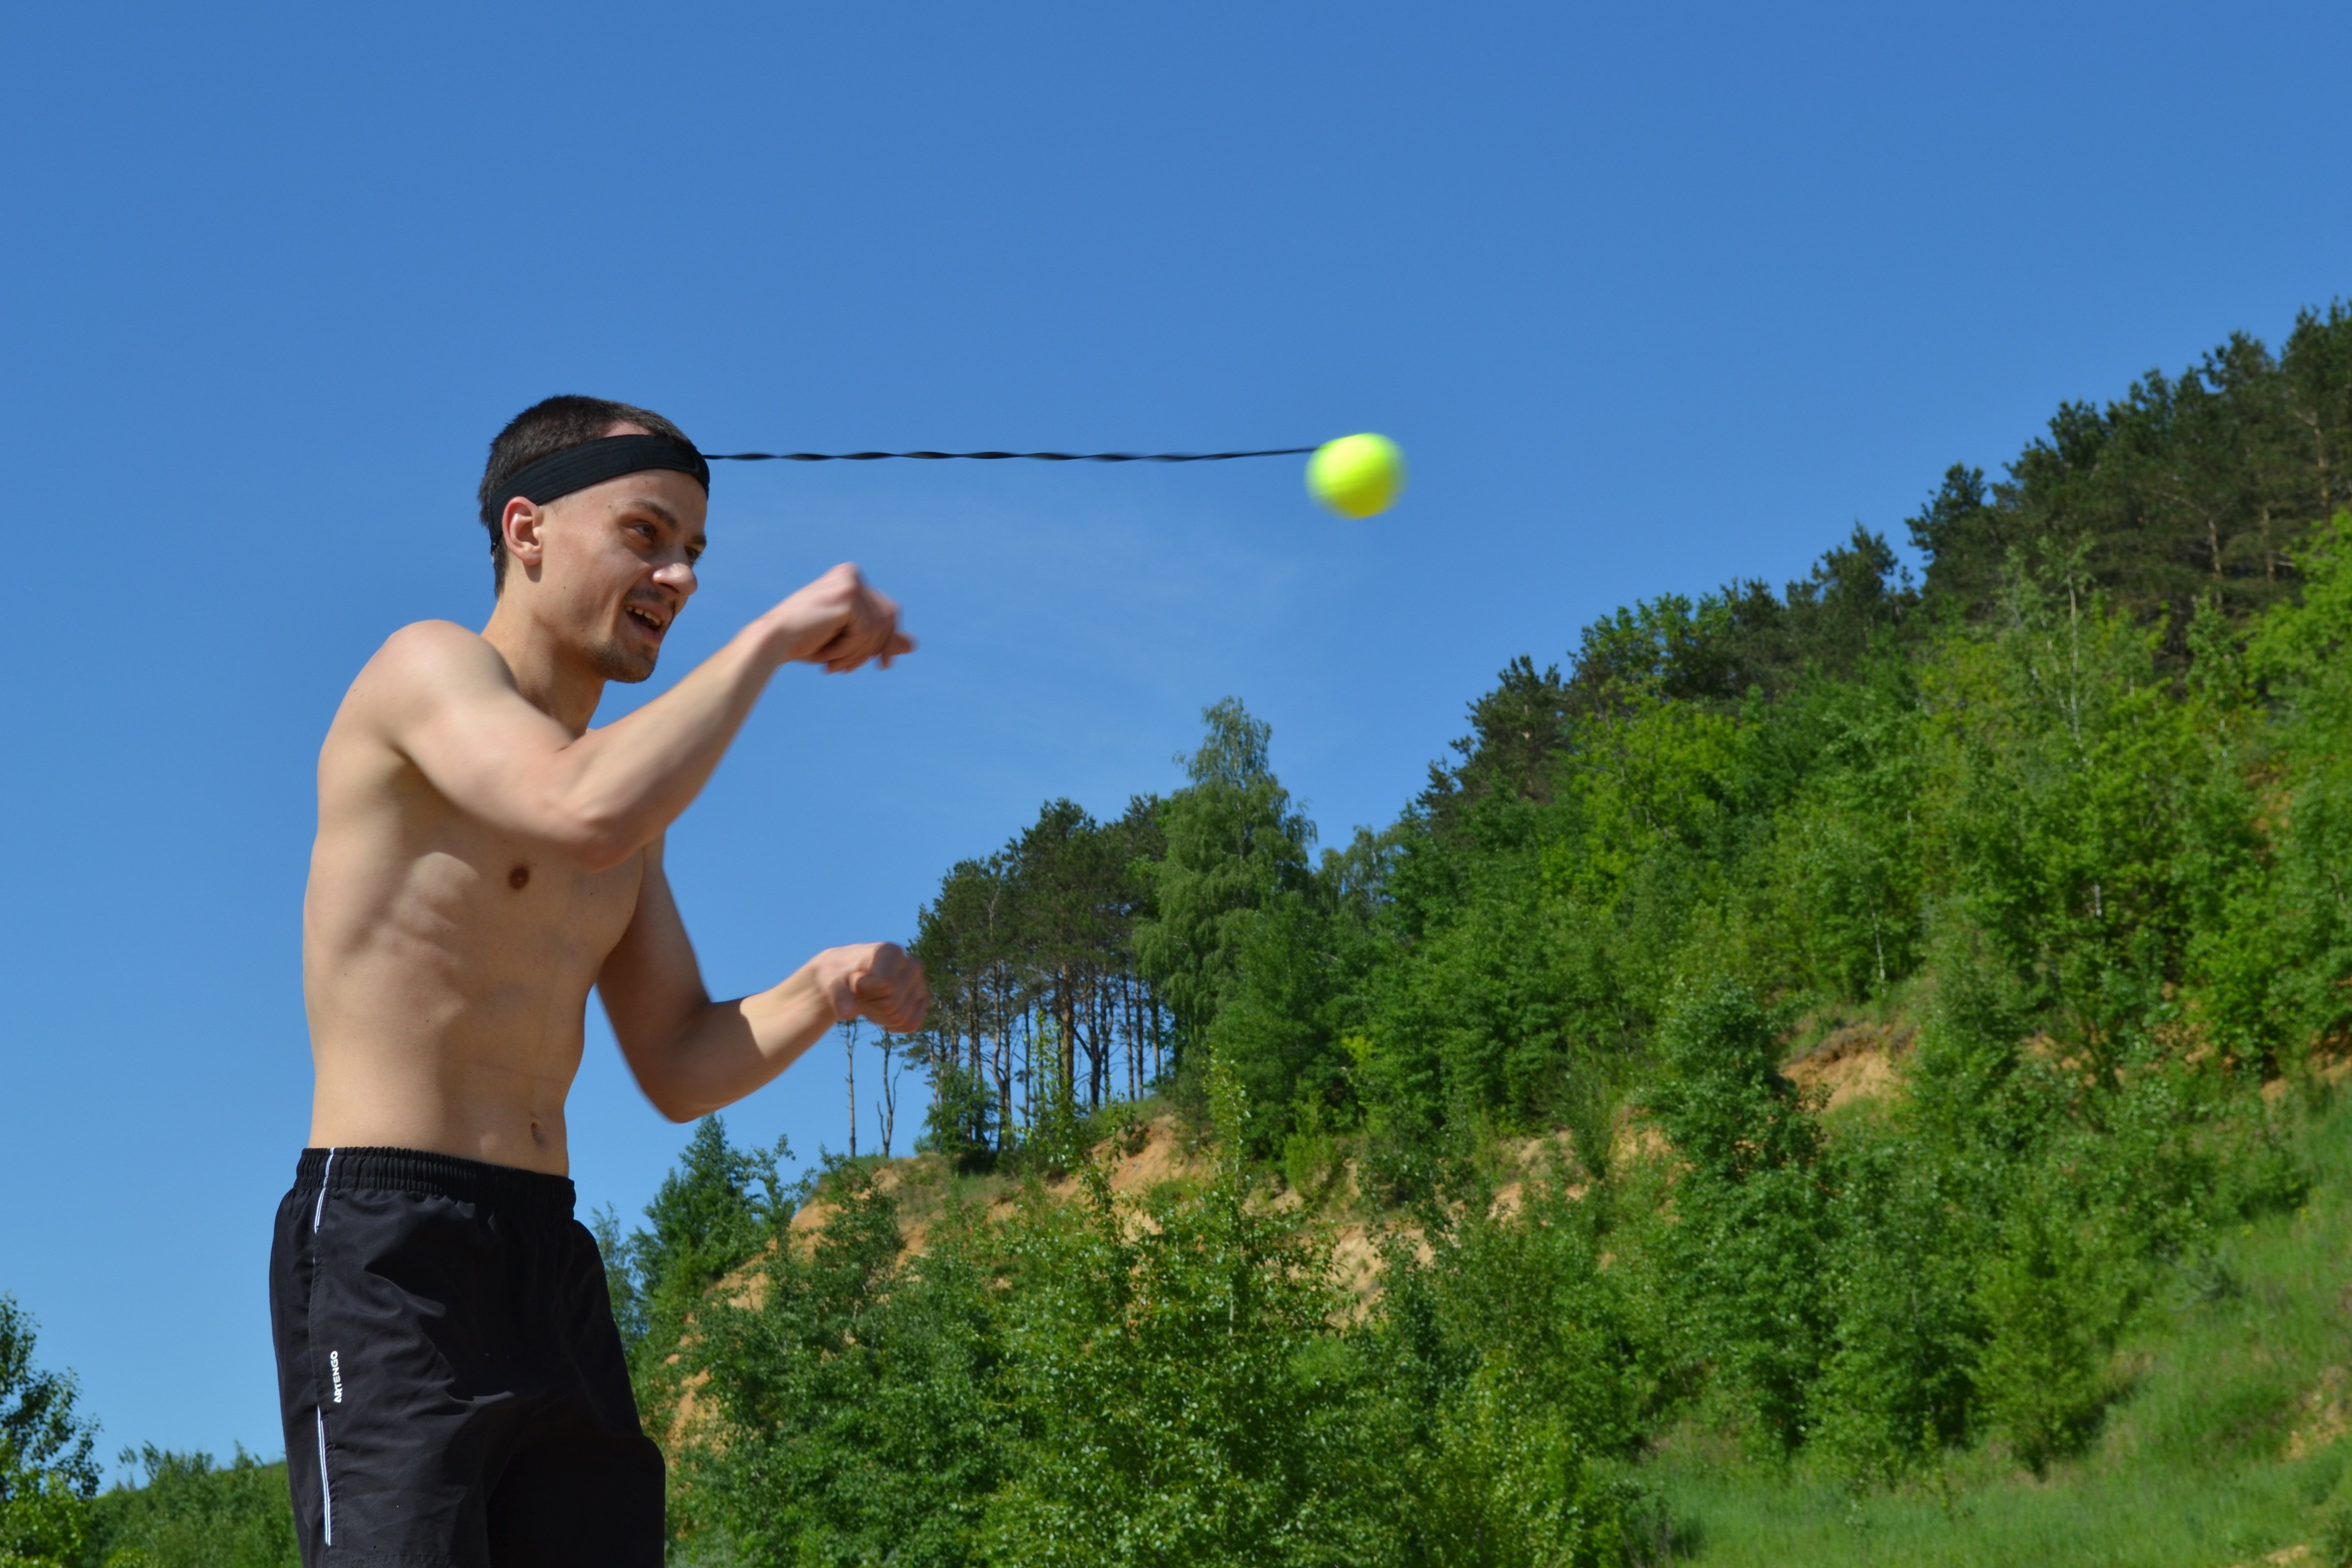
man, training, extreme sport, health, fitness, outdoors, power, sports, fireball, ball on an elastic band, fight bol